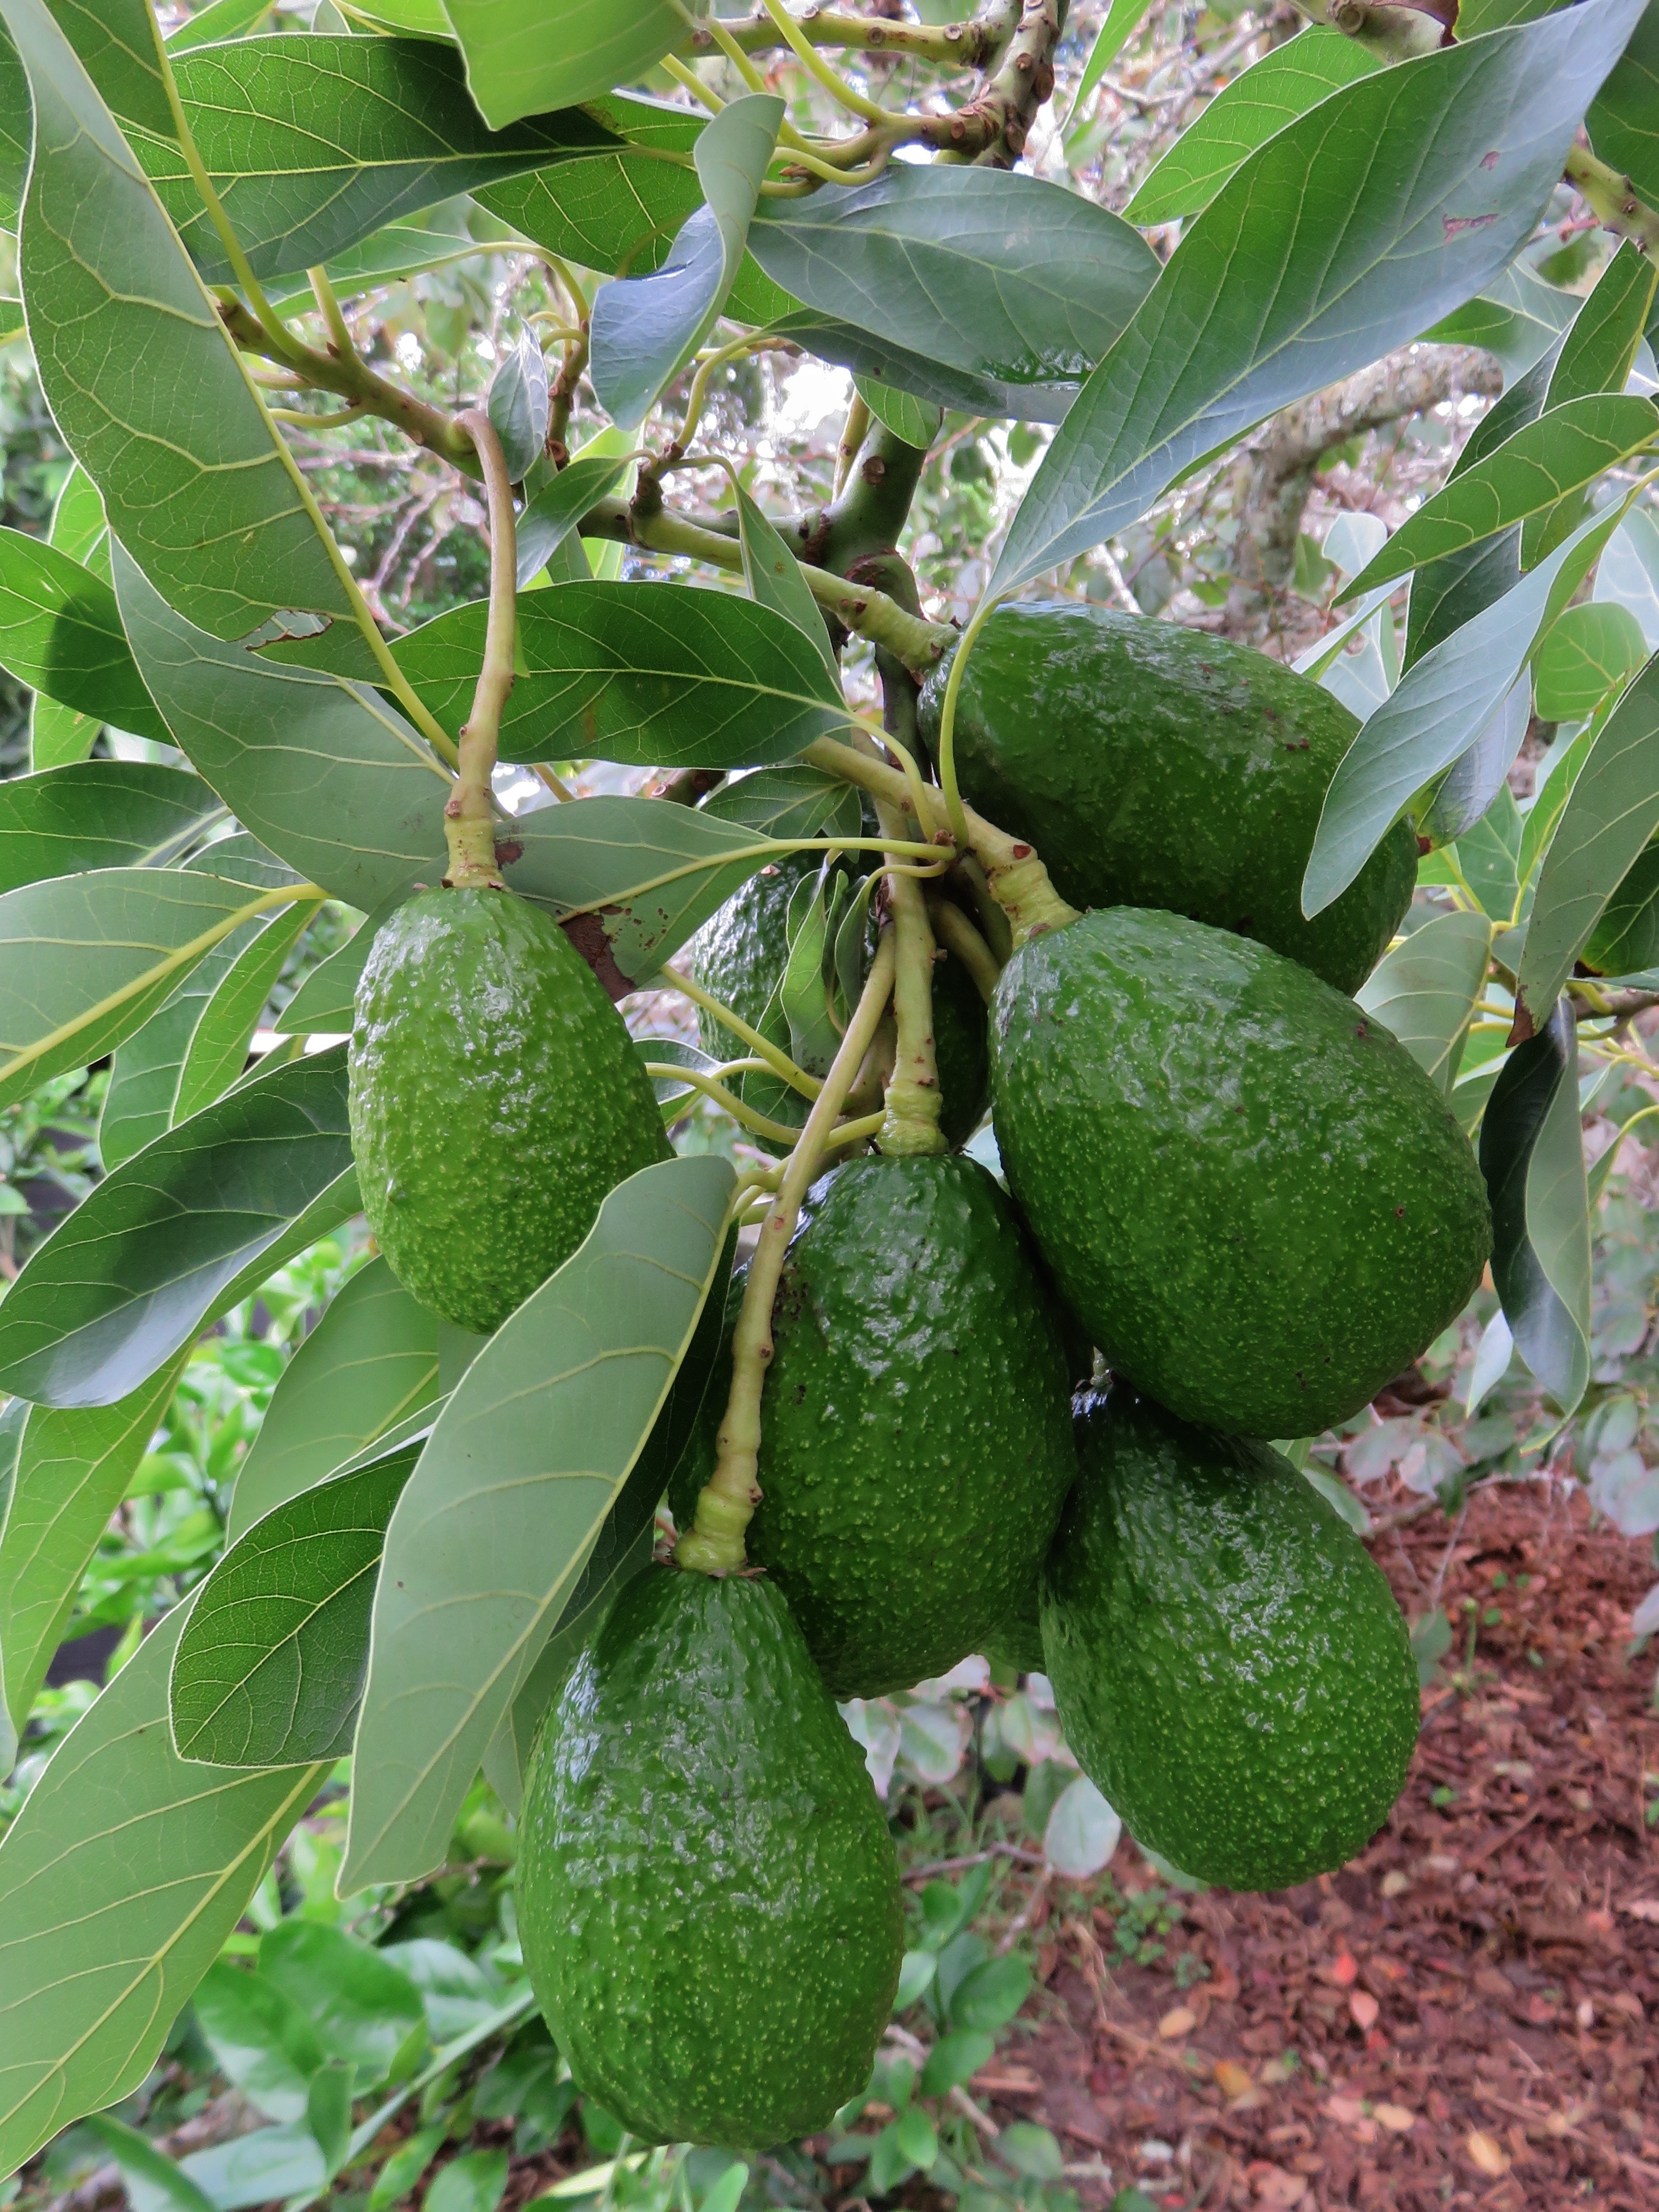
tree, plant, fruit, food, green, produce, natural, evergreen, avocado, shrub, feijoa, organic, flowering plant, annona, bitter orange, artocarpus, land plant, hardy kiwi